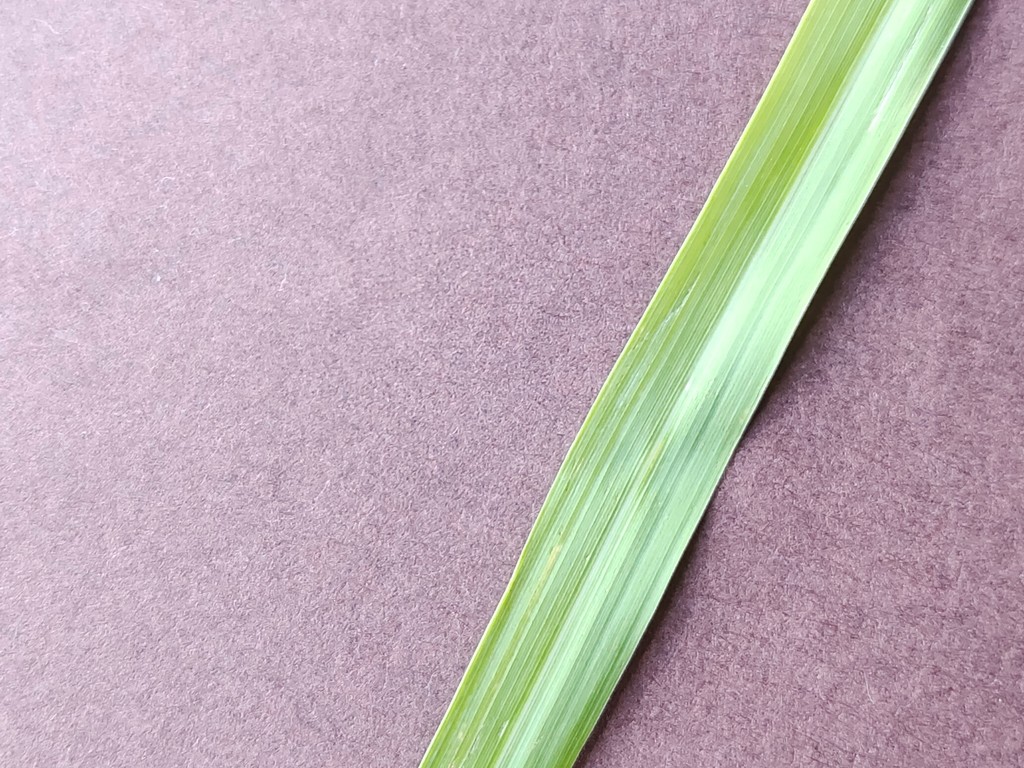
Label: Healthy